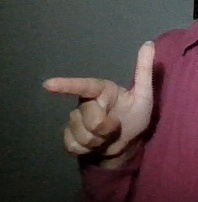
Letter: yaa